Sándor Márai

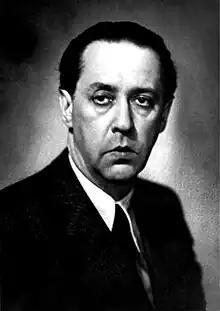
in the early 1940s

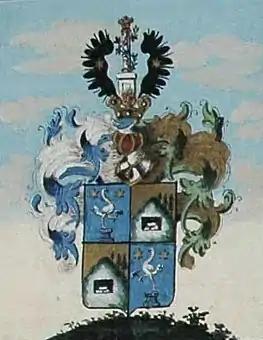
Arms of the family Grosschmid de Mára

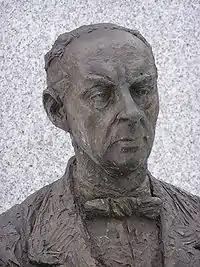
Sándor Márai (detail of his statue in Košice, Slovakia)

Márai was born on 11 April 1900 in the city of Kassa, Hungary (now Košice, Slovakia). Through his father, he was a relative of the Hungarian noble Országh family. In 1919, he was an enthusiastic supporter of the Hungarian Soviet Republic and worked as a journalist. He joined the Communists, becoming the founder of the "Activist and Anti-National Group of Communist Writers". After the fall of the Hungarian Soviet Republic, his family found it safer to leave the country, thus he continued his studies in Leipzig. Márai traveled to and lived in Frankfurt, Berlin, and Paris and briefly considered writing in German, but eventually chose his mother language, Hungarian, for his writings. In "Egy polgár vallomásai" (English: "Confessions of a citizen"), Márai identifies the mother tongue language with the concept of the nation itself. He settled in Krisztinaváros, Budapest, in 1928. In the 1930s, he gained prominence with a precise and clear realist style. He was the first person to write reviews of the work of Franz Kafka.